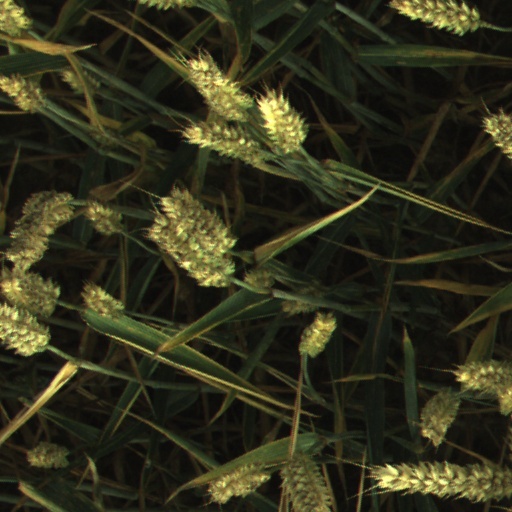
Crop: wheat